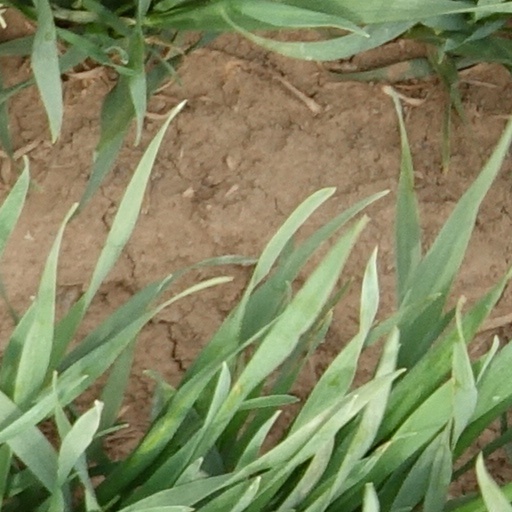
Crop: wheat